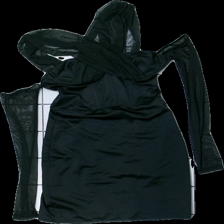
View: front
Type: Dress
Category: Ladies
Brand: Not in the list
Brand text on label: Made in morocco
Colors: Black
Material: 100% Polyester
Cut: Tight
Season: All
Price range: 50-100
Recommended usage: Reuse
Description: Black dress with mesh details